Hattingen (Ruhr) station

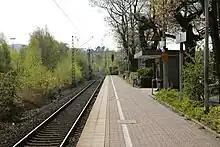
Platform

The station is served by Rhine-Ruhr S-Bahn line S3 every 30 minutes and two bus routes: 359 (operated every 30 minutes by BOGESTRA) and 558 (operated every 60 minutes by "Verkehrsgesellschaft Ennepe-Ruhr").